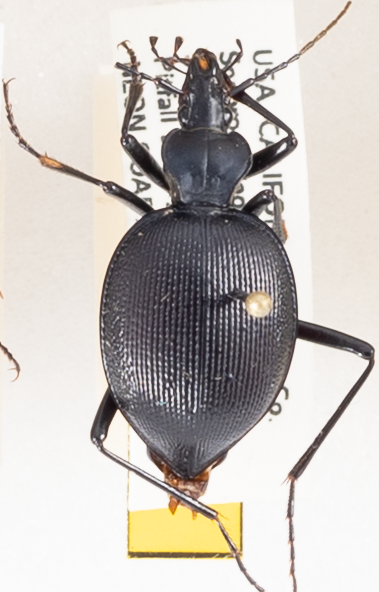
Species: Scaphinotus oreophilus
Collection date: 2018-04-23
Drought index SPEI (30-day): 0.746
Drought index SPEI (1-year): -0.348
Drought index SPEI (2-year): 0.71